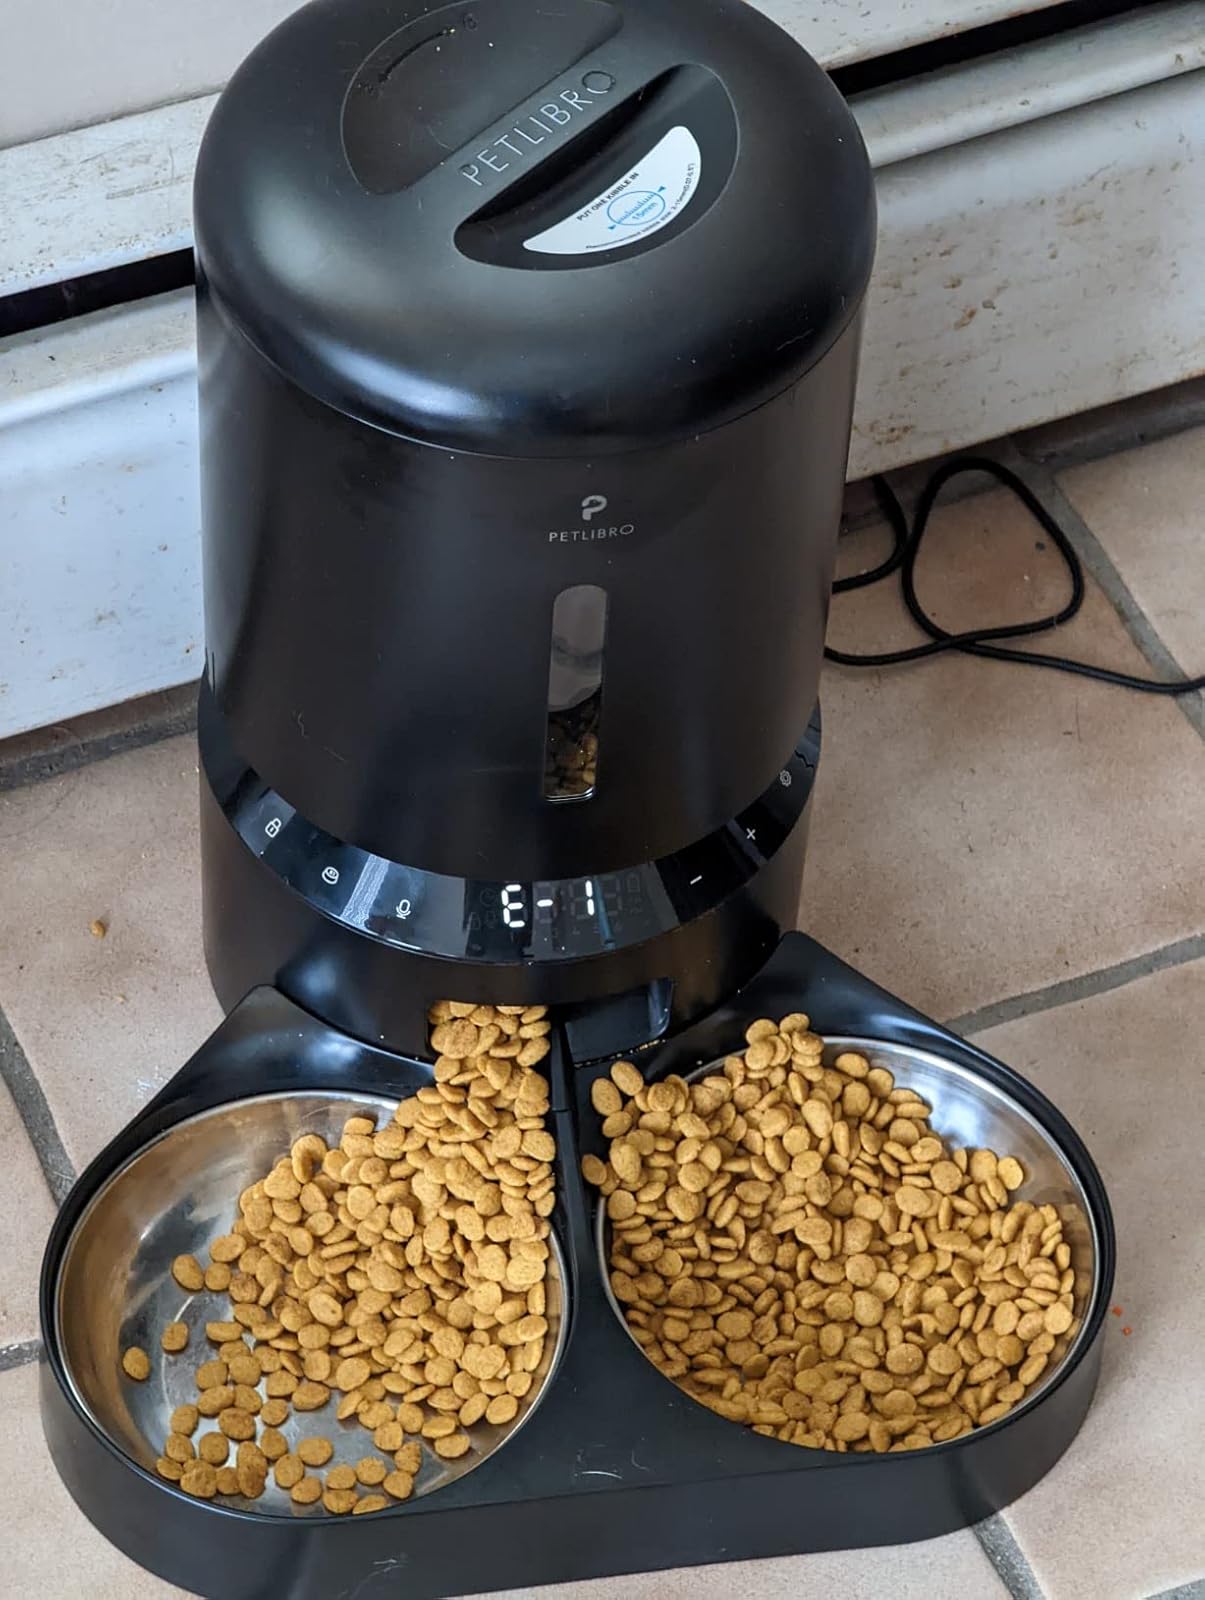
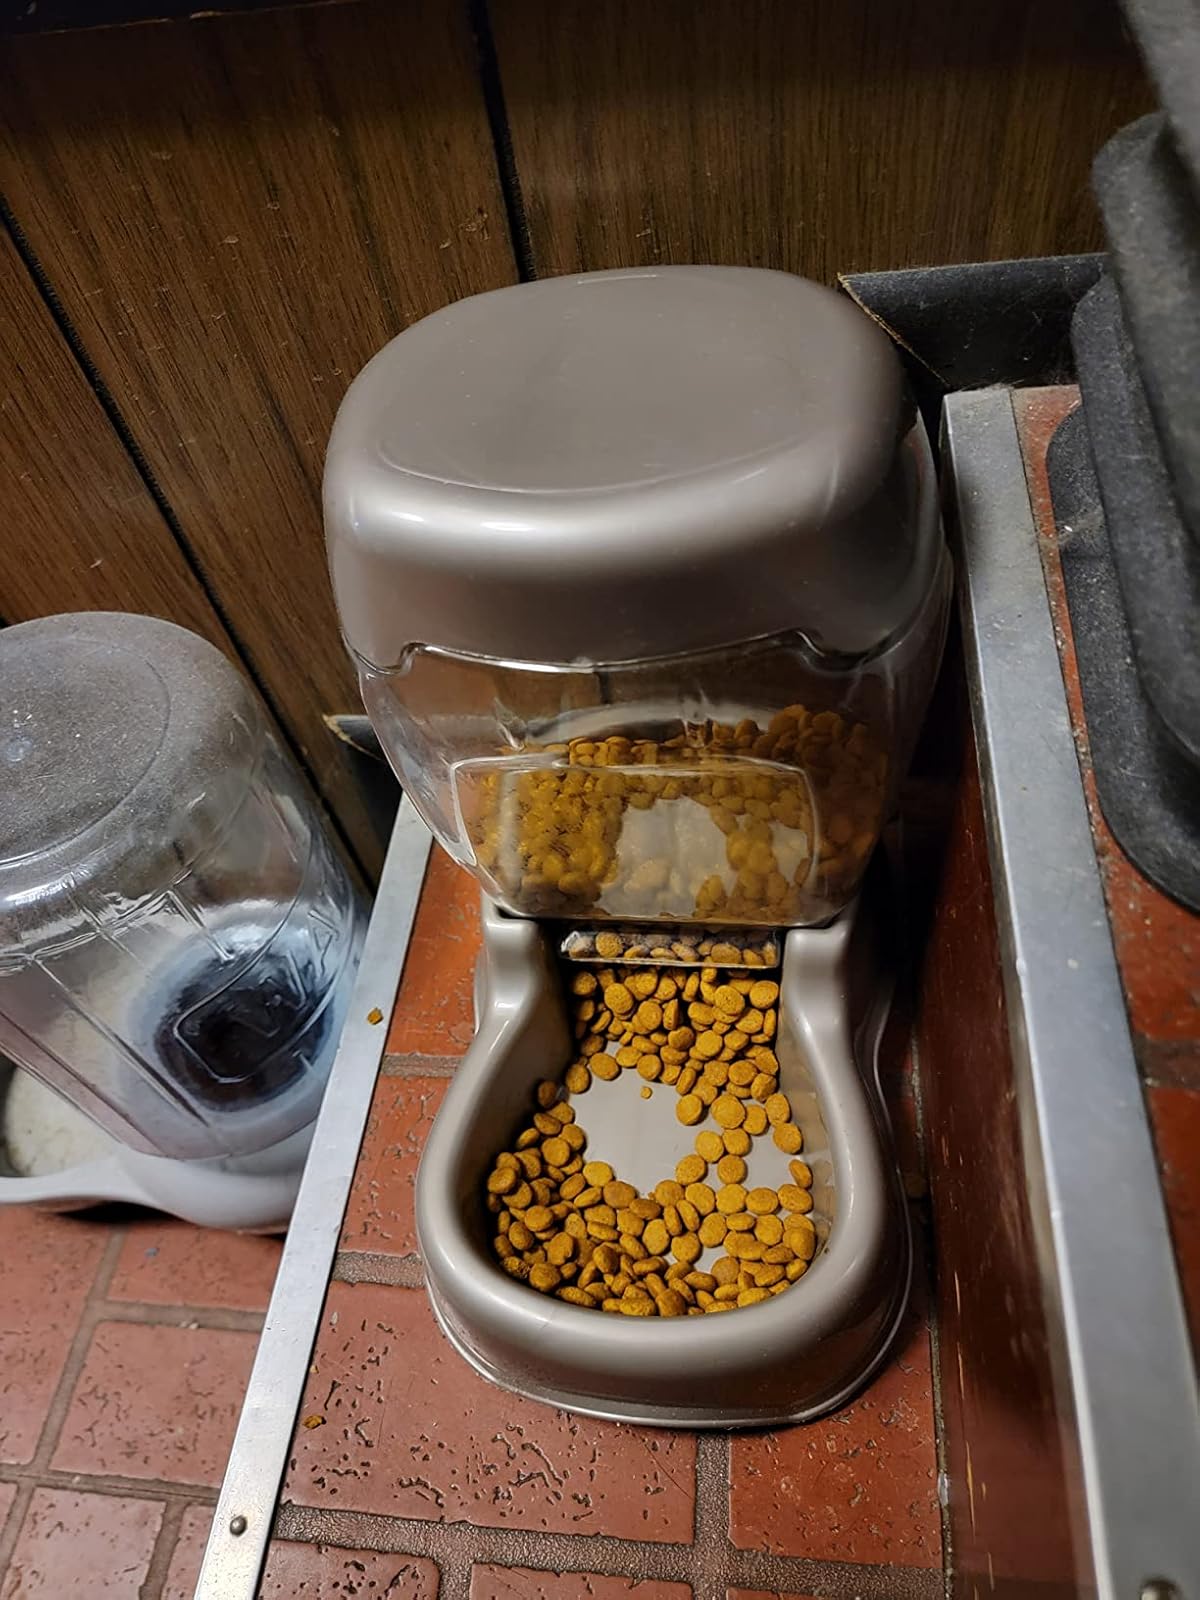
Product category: items_feeder
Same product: no